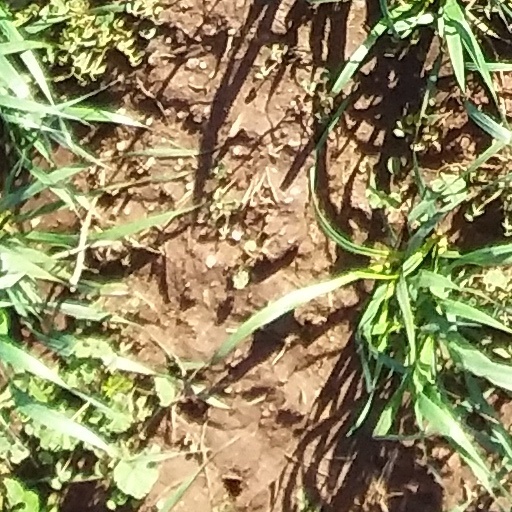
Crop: wheat